Law for the Protection of the Republic

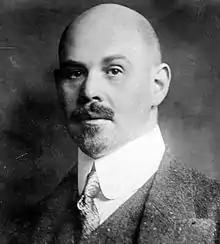
Foreign Minister Walther Rathenau, whose assassination by right-wing extremists in 1922 led to passage of the First Law for the Protection of the Republic

The news of the assassination of Foreign Minister Walther Rathenau on 24 June 1922 led to tumult in the German Reichstag. The anger was directed in particular against Karl Helfferich of the German National People's Party (DNVP) who had delivered a tirade against Rathenau the day before his assassination. He and the representatives of the anti-republican right were received into the chamber with shouts of "murderers!" from members of the parties of the centre and left. On 25 June, Chancellor Joseph Wirth of the Centre Party made a speech during which he turned toward the right-wing members of the Reichstag, specifically Helfferich, and declared, There stands the enemy who drips his poison into the wounds of a people. There stands the enemy, and there is no doubt about it: The enemy stands on the right!